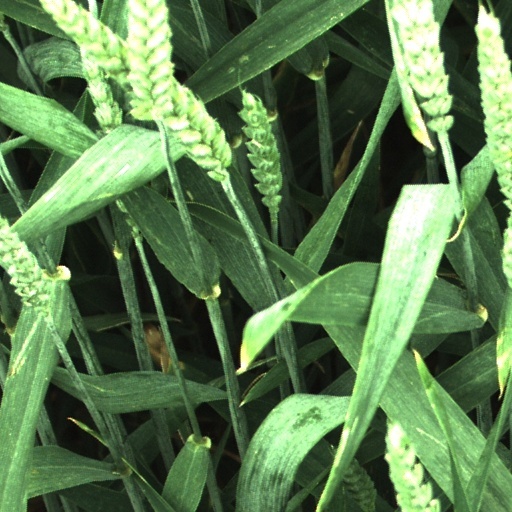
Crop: wheat